Ascona

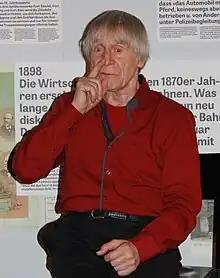
Dimitri, 2016

From the , 3,308 or 66.4% were Roman Catholic, while 835 or 16.8% belonged to the Swiss Reformed Church. There are 606 individuals (or about 12.16% of the population) who belong to another church (not listed on the census), and 235 individuals (or about 4.72% of the population) did not answer the question.